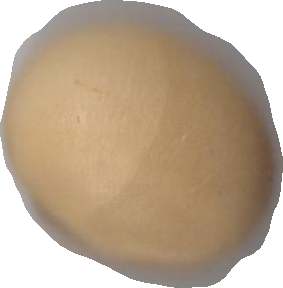
Variety: Grobogan